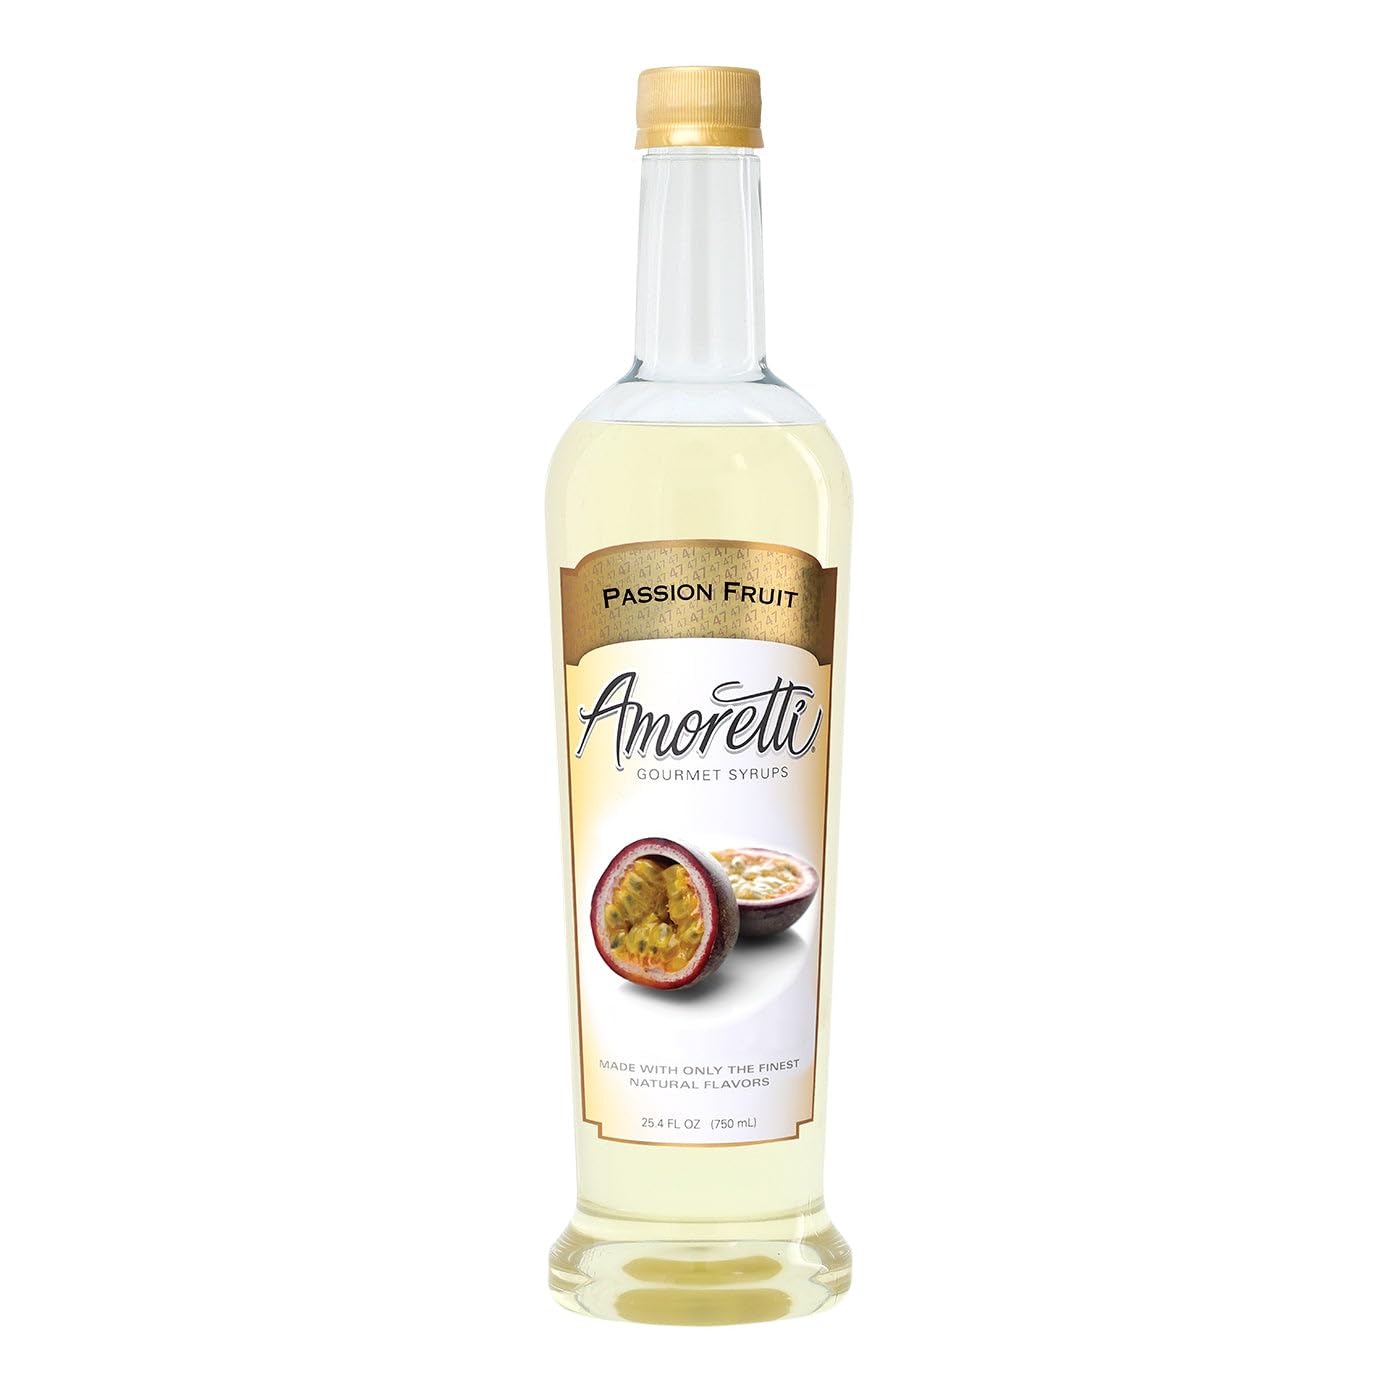
Item Name: Amoretti - Passion Fruit Gourmet Syrup, 94 Servings Per Bottle (750 ml), for Flavoring Coffees, Cocktails, and other Beverages, Gluten Free, GMO/GEO Free, Preservative Free
Bullet Point 1: Item #AGS-53 Passion Fruit Gourmet Syrup
Bullet Point 2: Naturally flavored
Bullet Point 3: Preservative Free
Bullet Point 4: No Artificial Sweetener
Bullet Point 5: No Artificial Colors
Product Description: Vibrant, Tart, RefreshingAmoretti's Premium Passion Fruit Syrup delivers the irresistible flavor of juicy, fresh passion fruit straight into your favorite beverage and dessert applications. Our perfect balance of sweetness and tartness provides a taste of the tropics with every pump added to your gourmet creations. Escape to paradise — with Amoretti!Product Details
Value: 25.4
Unit: Fl Oz

Price: 16.43